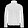
Label: Coat